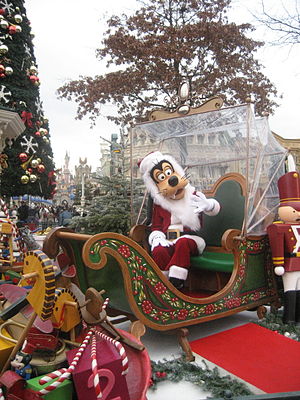
Fedtmule
Fedtmule klædt som julemand i Disneyland Resort Paris.
"Fedtmule er en tegnefilm- og tegneseriefigur i Walt Disneys Mickey Mouse-univers. Han er meget klodset og naiv og en lille smule dum, men er ellers venlig. Fedtmule er inspireret af hunde, og han er det man kalder en antropomorf hund, hvilket betyder en ""menneskeagtig hund"".